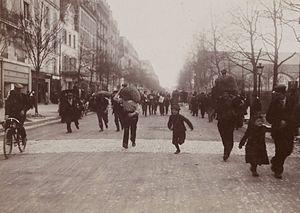
[Collection Jules Beau. Photographie sportive]
Charbonnier est l'appellation pour une personne dont le métier consiste à transformer le bois en charbon dans une charbonnière et à le vendre.